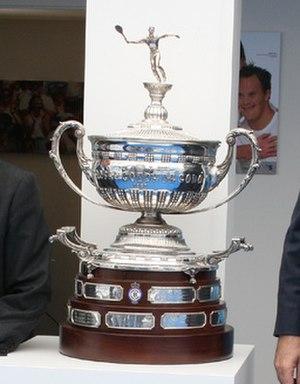
Le Real Club de Tenis Barcelona 1899 est un club de sport basé à Barcelone fondé en 1899. Il se situe au nᵒ 5 de la rue Bosch i Gimpera dans le quartier huppé de Pedralbes, au nord de l'Avinguda Diagonal. Le RCT Barcelone est considéré comme le club de tennis le plus prestigieux d'Espagne. Des champions tels que Rafael Nadal, Arantxa Sánchez, Conchita Martínez ou Carlos Moyá s'y sont formés.